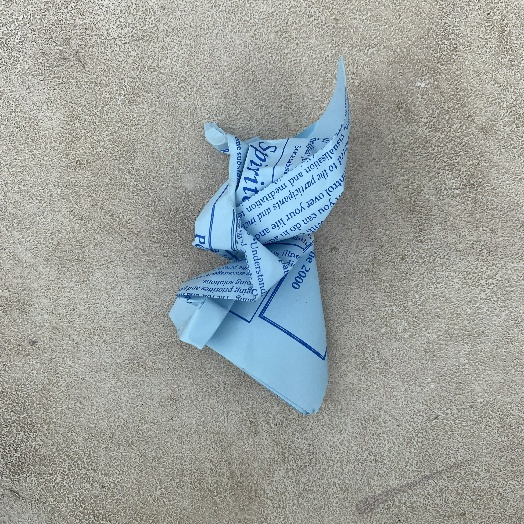
Label: Paper